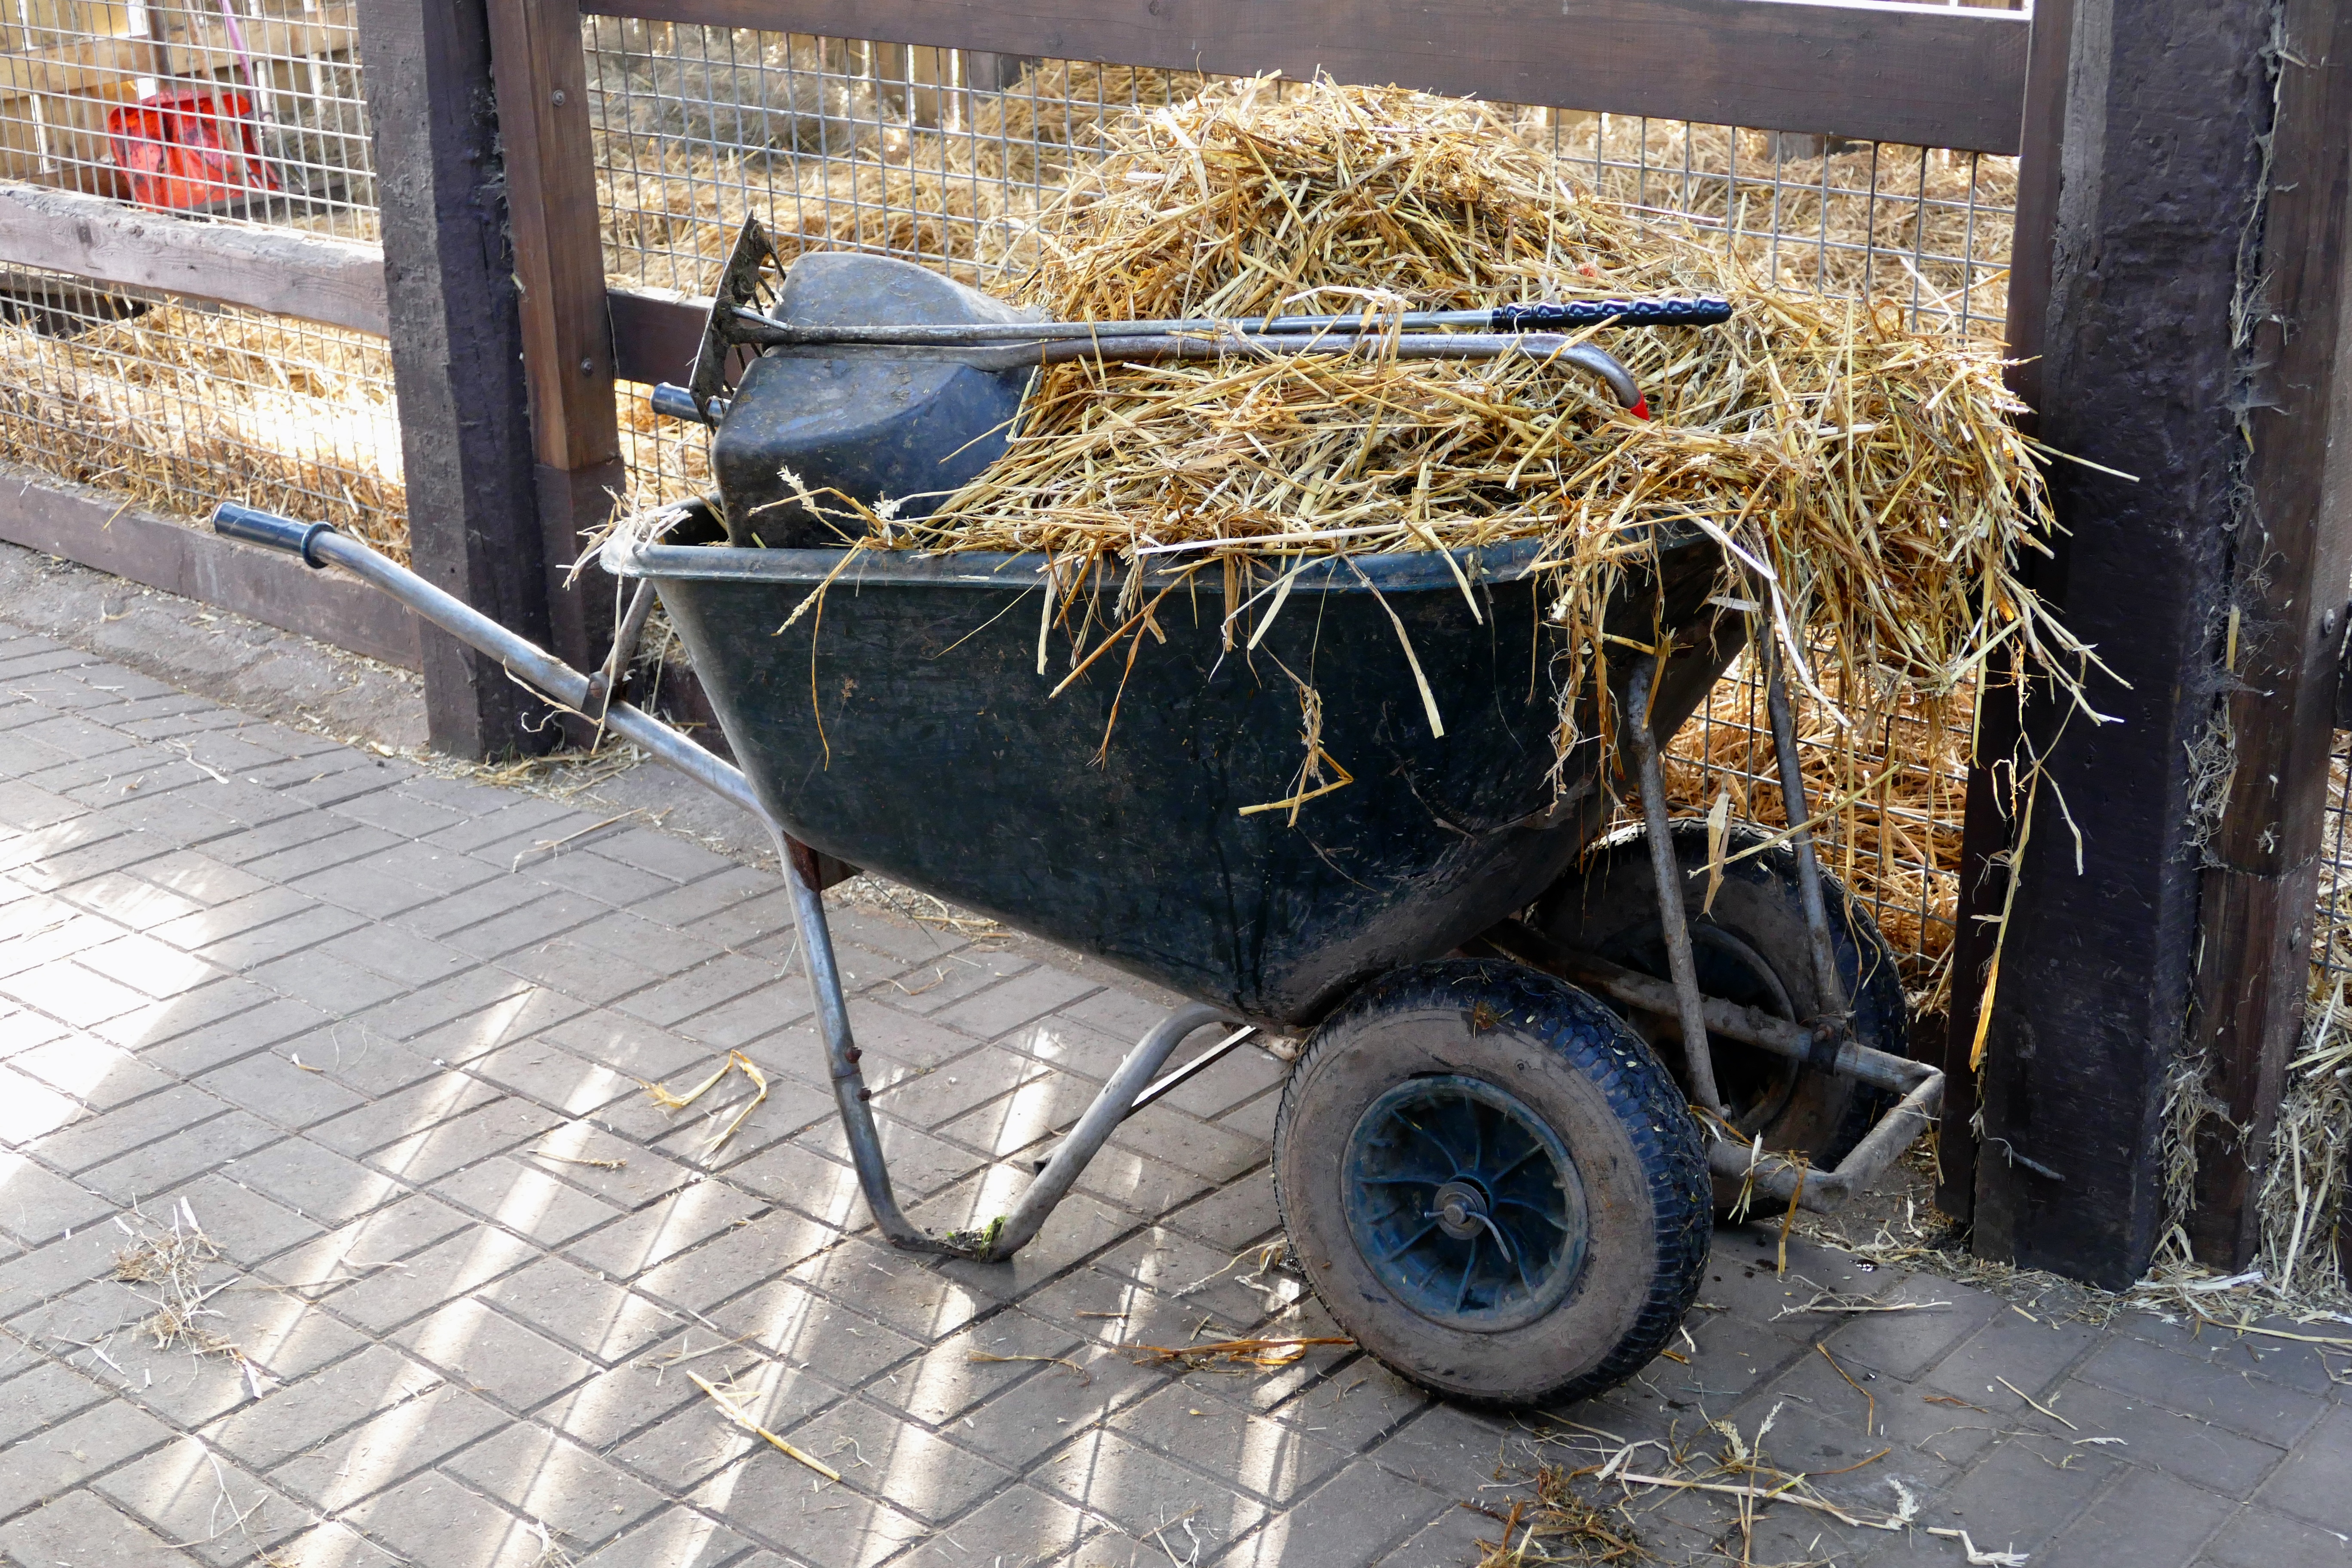
nature, hay, farm, cart, rural, farming, vehicle, agriculture, agricultural, straw, wheel barrow